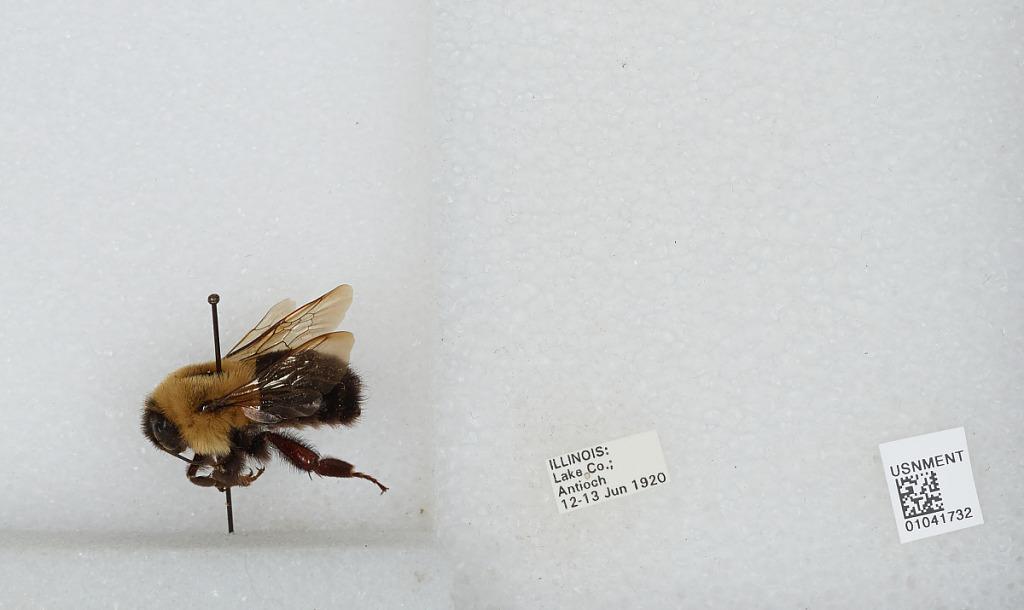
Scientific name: Bombus sp.
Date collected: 1920-6-12
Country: United States
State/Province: Illinois
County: Lake
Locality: Antioch
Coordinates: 42.4792, -88.0908